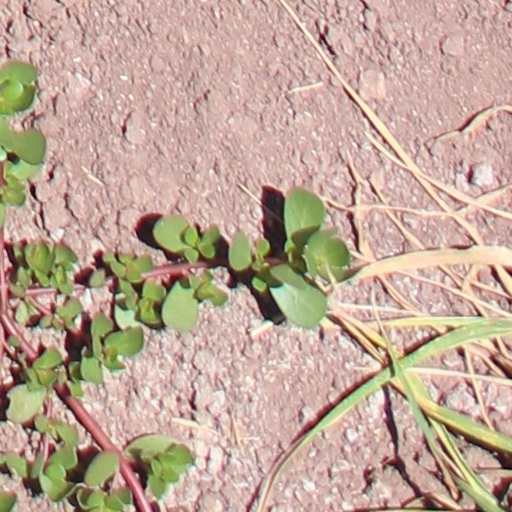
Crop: wheat